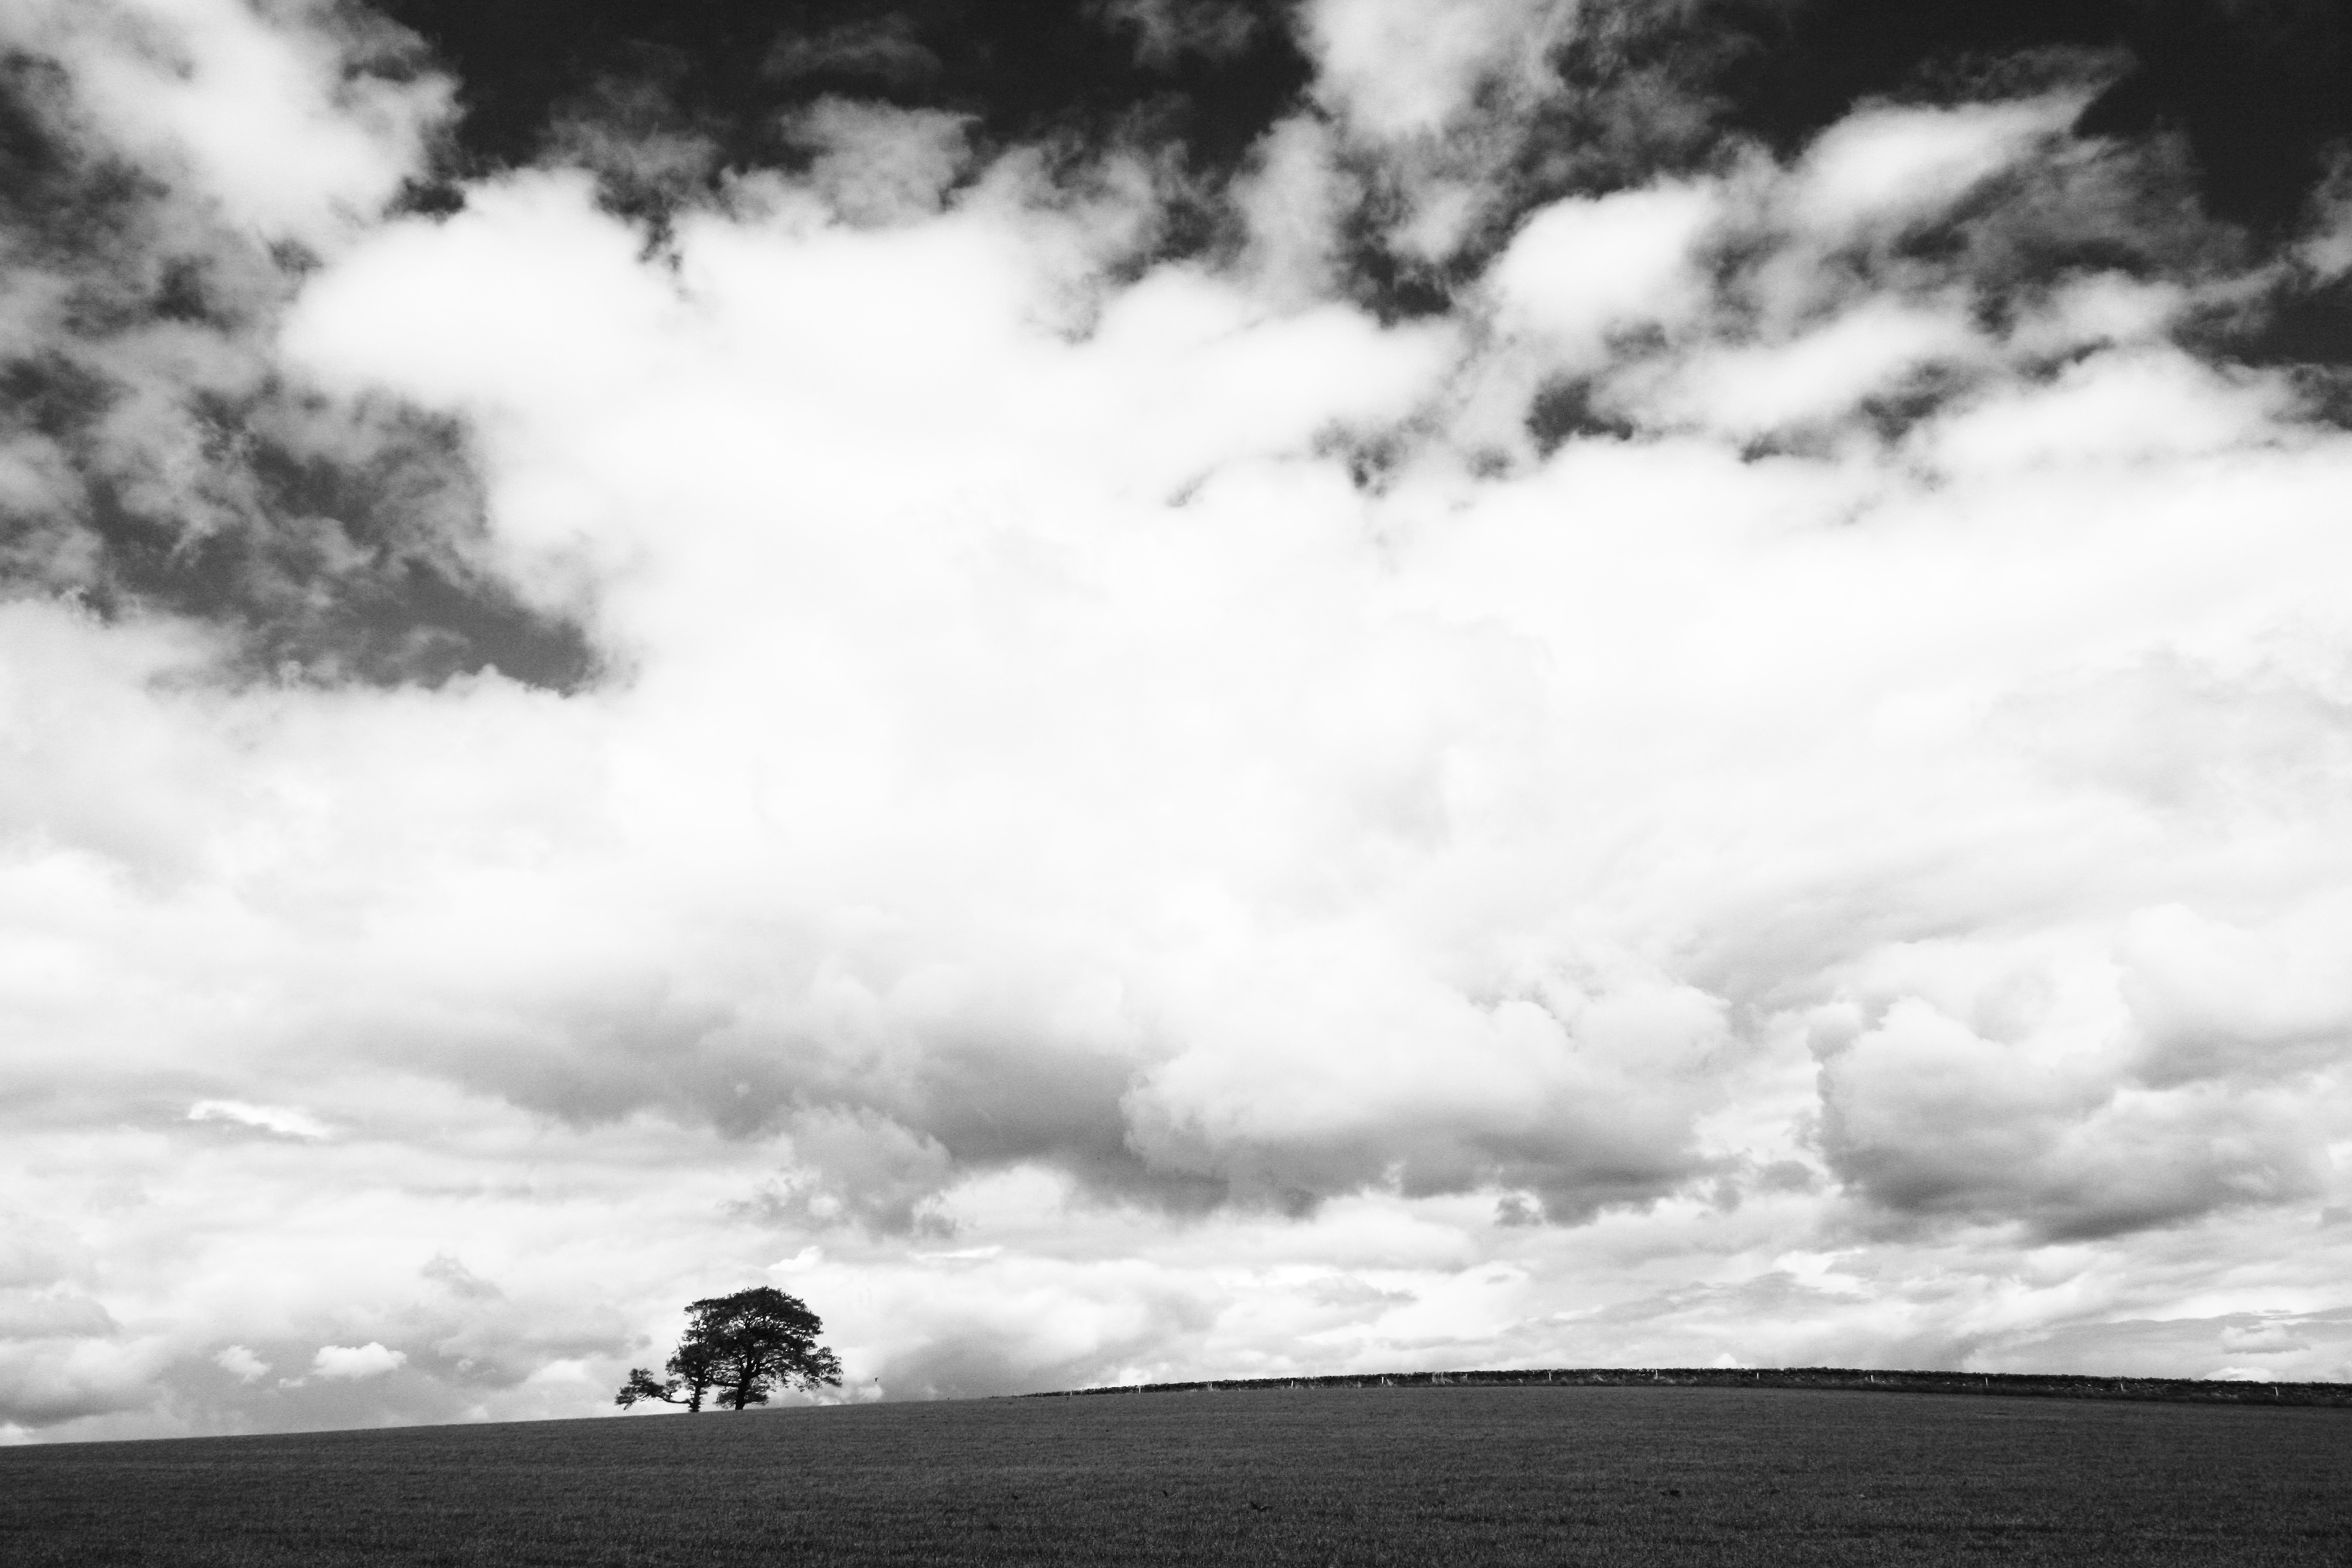
landscape, horizon, cloud, black and white, sky, white, photography, cloudy, weather, black, monochrome, cloudscape, clouds, skyscape, lone tree, meteorological phenomenon, monochrome photography, atmospheric phenomenon